Château Suau (Capian)

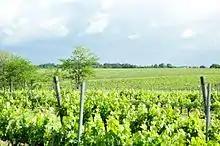
Château Suau (Capian) vineyard

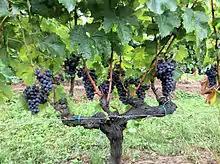
Merlot grapes, Château Suau (Capian)

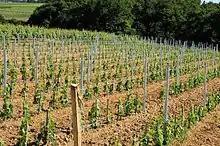
Organic farming at Château Suau

Facing south-southeast, this Entre-Deux-Mers vineyard has a soil consisting mainly of clay and gravel.